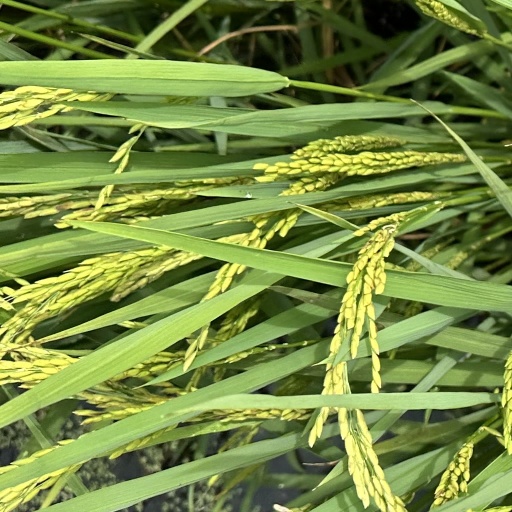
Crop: rice